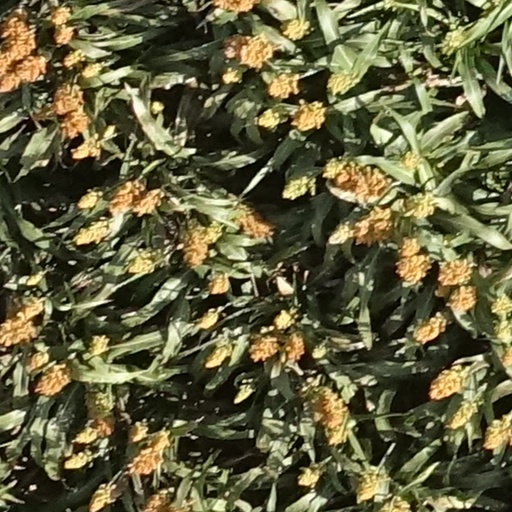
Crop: sorghum